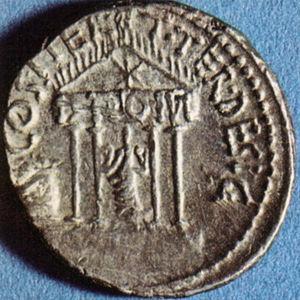
Le temple de César ou temple du Divin César est un temple romain édifié sur le Forum Romain à la fin du Iᵉʳ siècle av. J.-C., en l'honneur de Jules César.